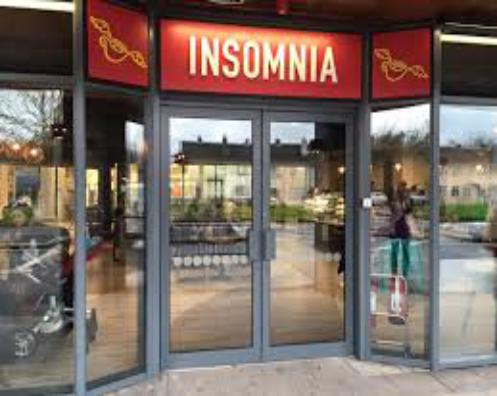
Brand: Insomnia Coffee Company
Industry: Food